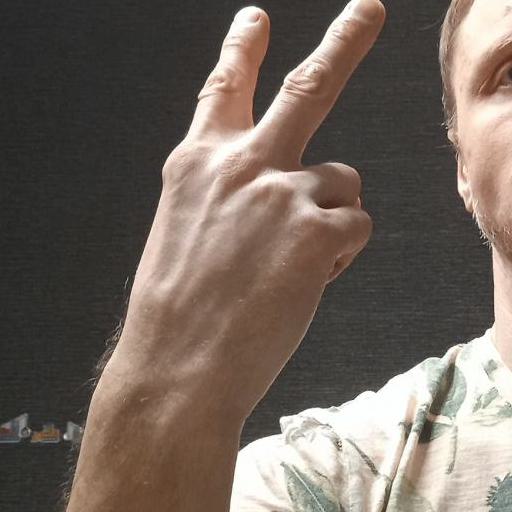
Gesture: peace_inverted